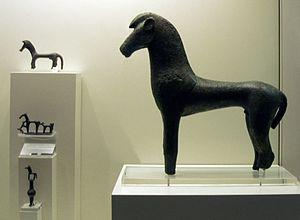
Le musée archéologique d'Olympie est un des principaux musées de Grèce. Il dépend du ministère grec de la culture et est dirigé par Georgia Xatzi. Il fut le premier musée créé hors de la capitale. Il abrite les découvertes faites sur l'Altis, le site d'Olympie : des objets allant de la Préhistoire à l'époque romaine voire jusqu'aux VIᵉ – VIIᵉ siècles. Ses pièces maîtresses sont l’Hermès portant Dionysos enfant de Praxitèle, les frontons du temple de Zeus, la « Victoire de Paionios » ainsi que la coupe ayant appartenu à Phidias. L'ampleur de sa collection de bronzes antiques en fait la plus importante du monde.